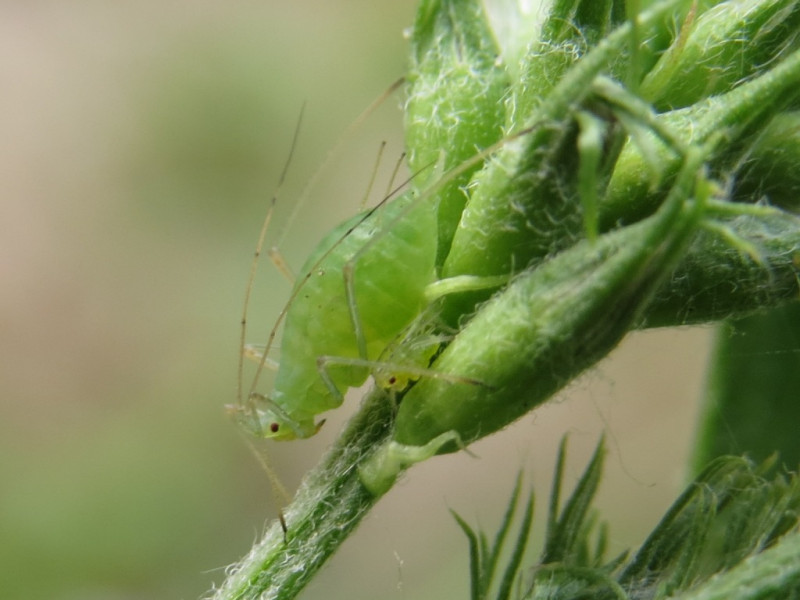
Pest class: pea_aphid